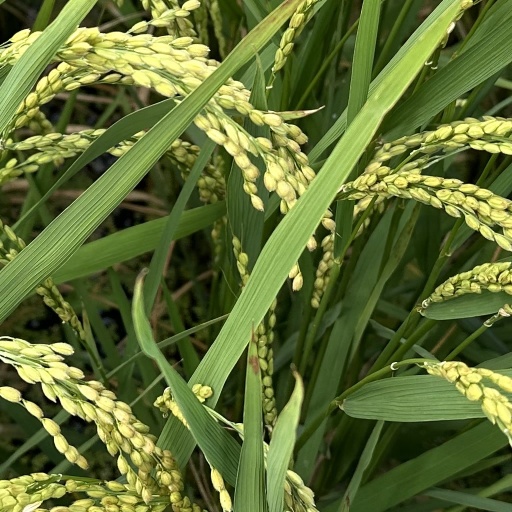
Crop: rice